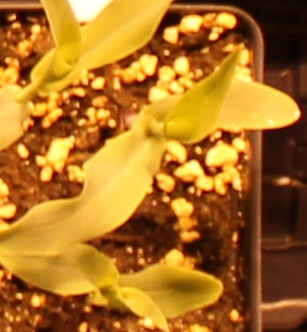
Label: Corn